A Constant Forge

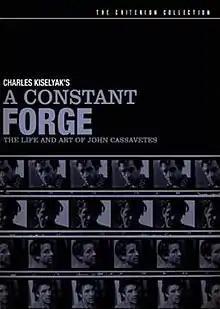
Film Poster

A Constant Forge is a 2000 documentary film directed by Charles Kiselyak about the life and work of John Cassavetes.